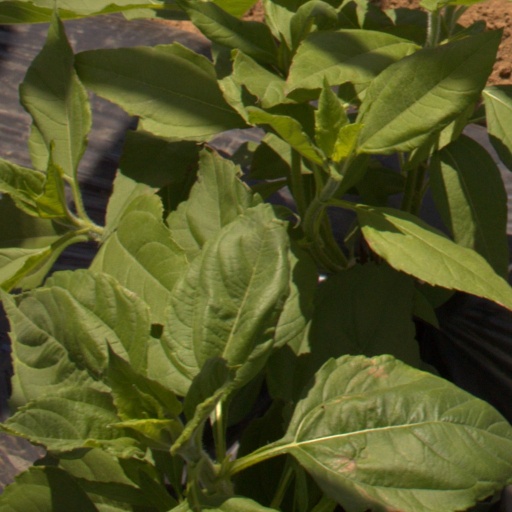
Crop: Jerusalem artichoke